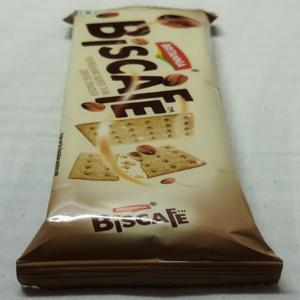
Label: plastics